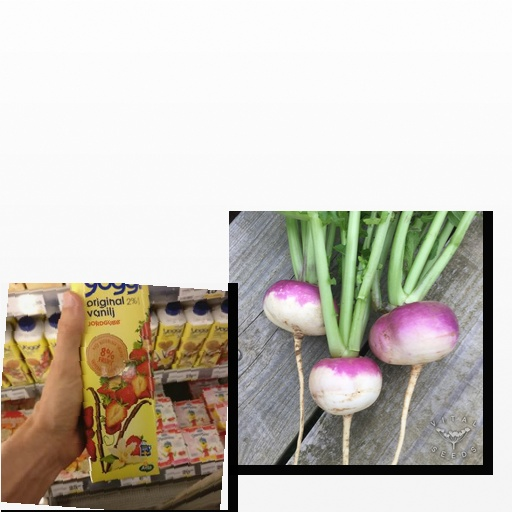
Food items: turnip, strawberry_yoghurt